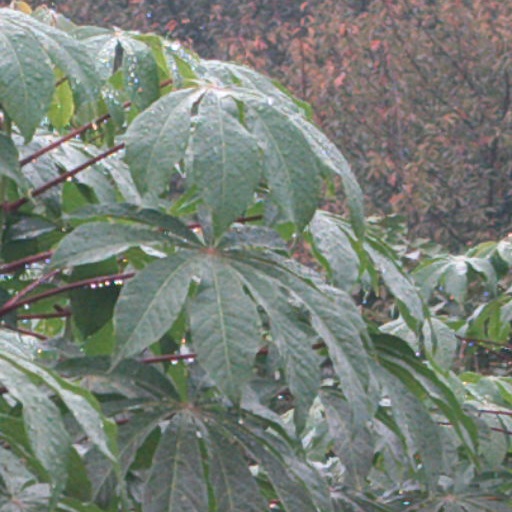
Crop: cassava